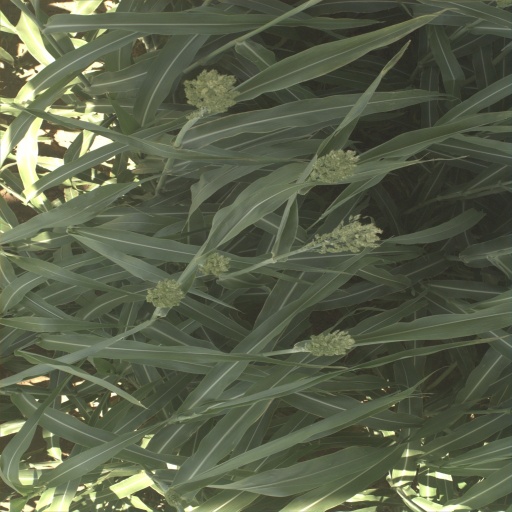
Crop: sorghum